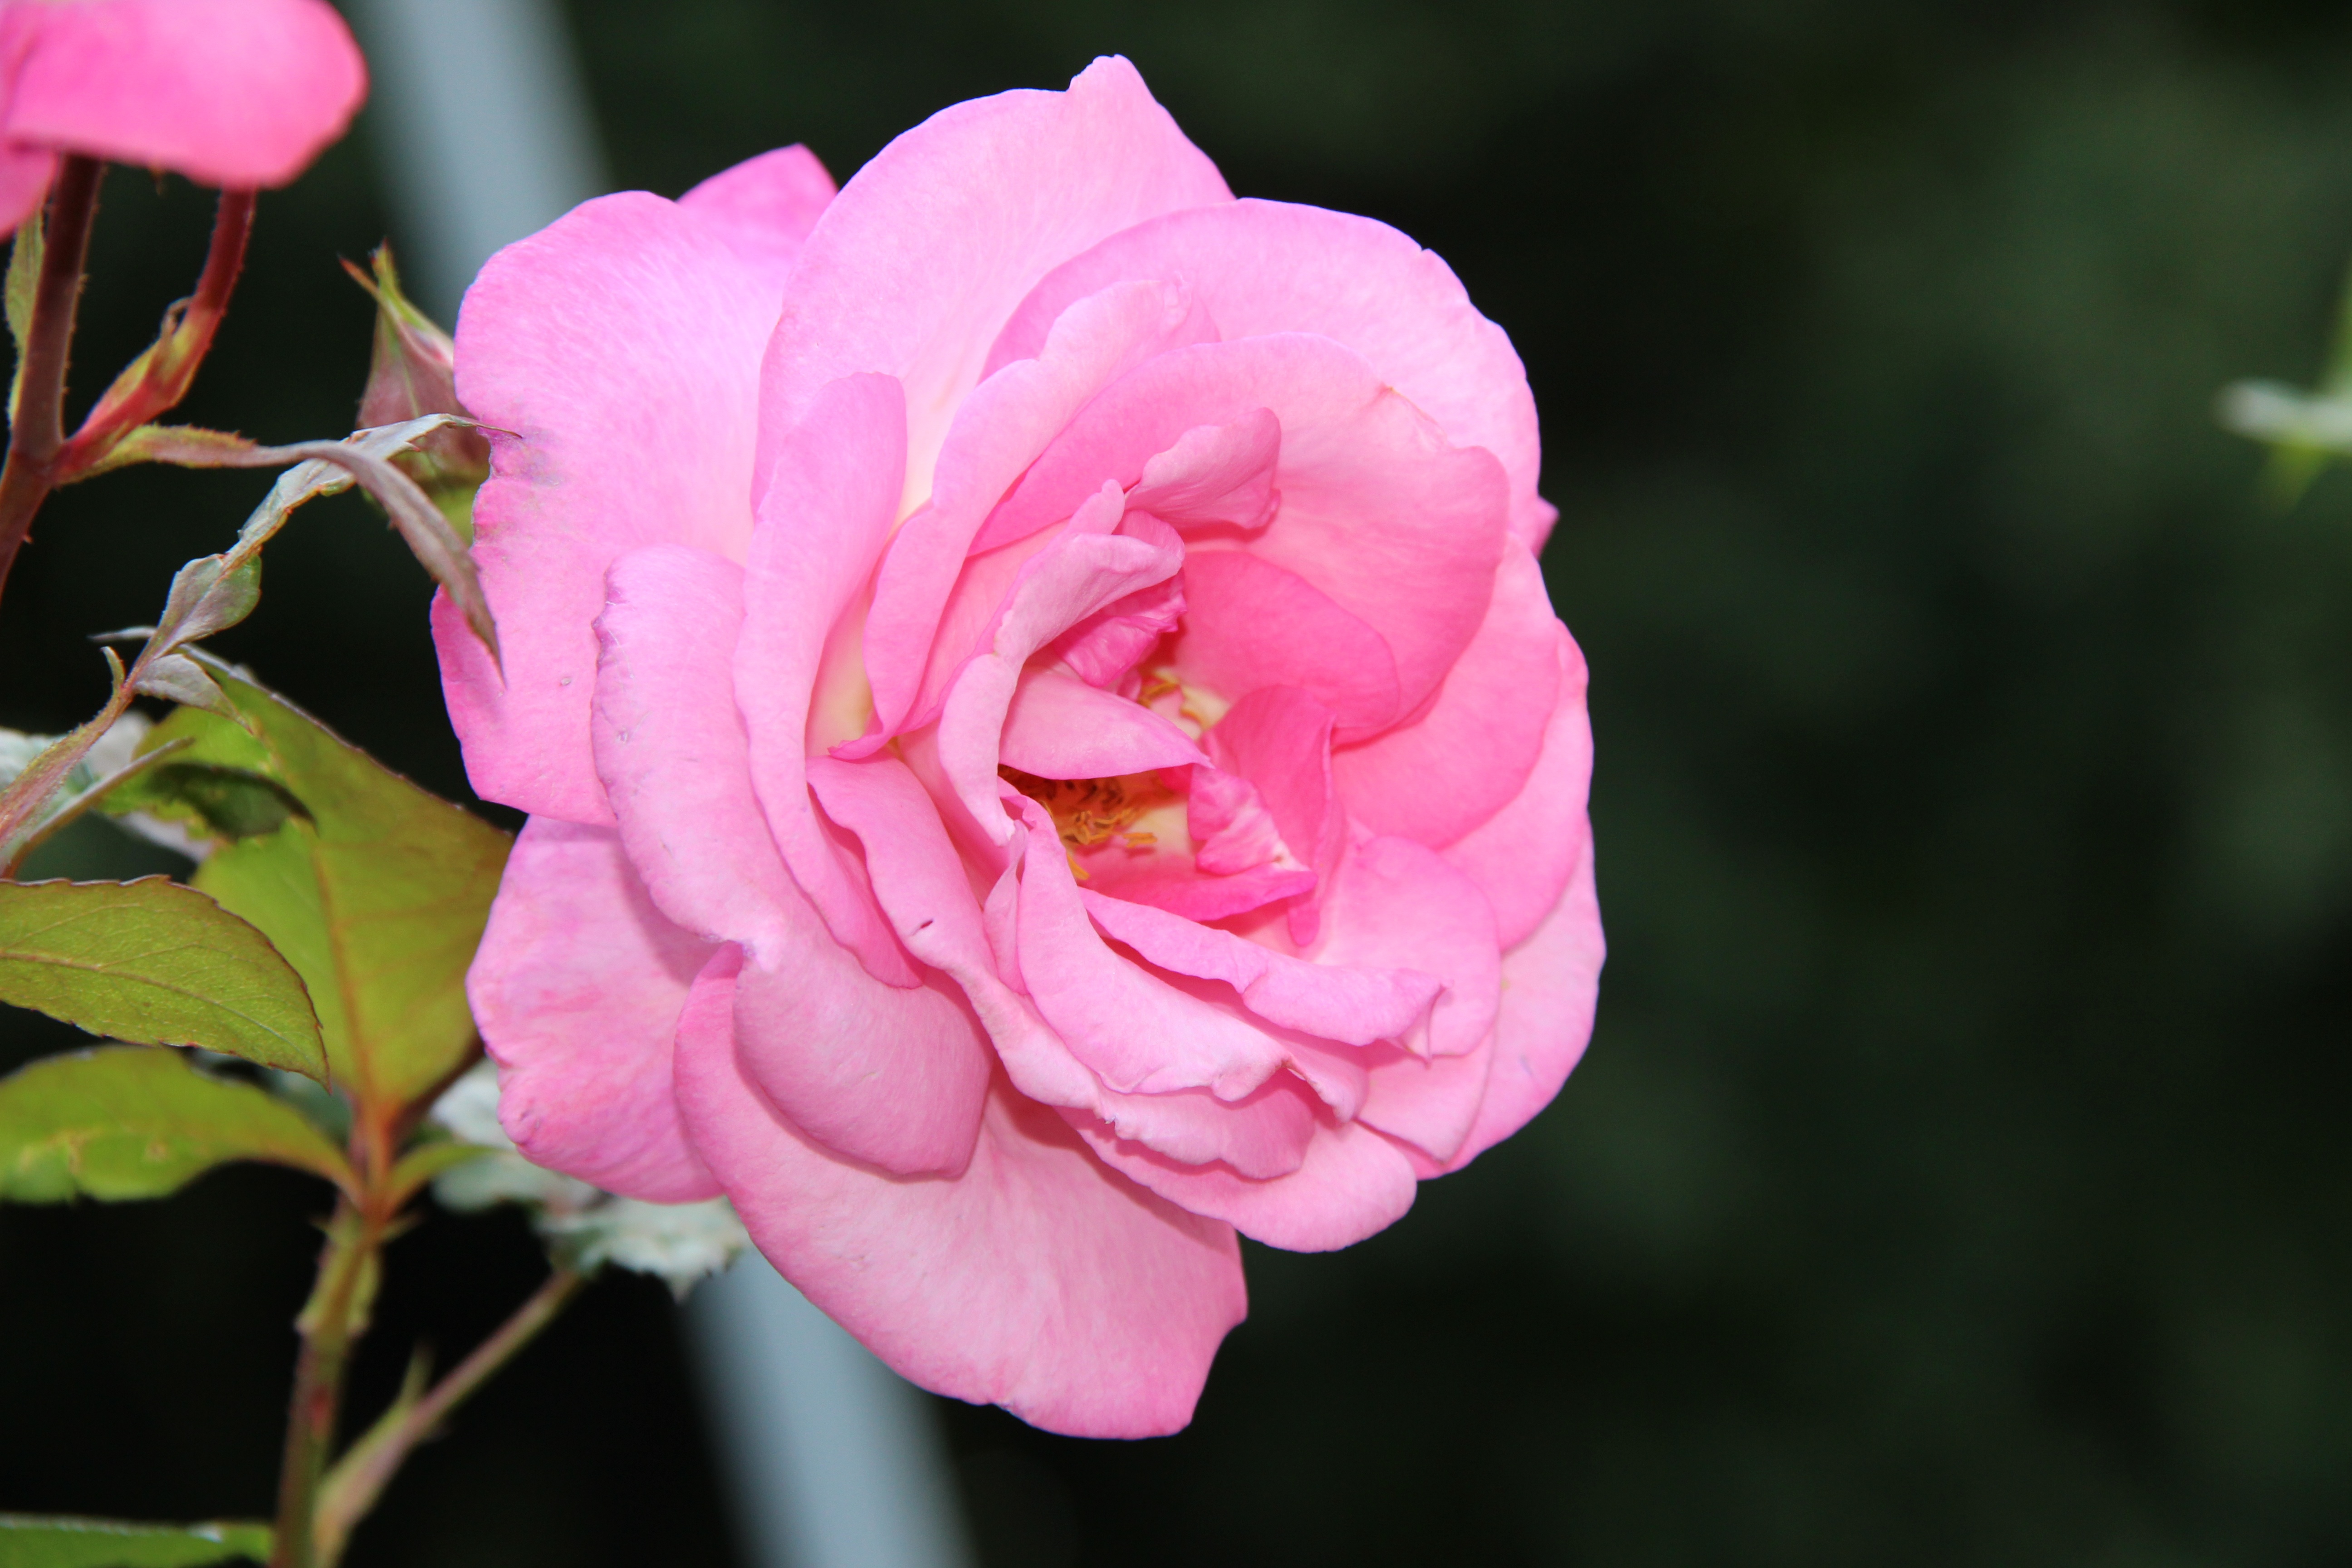
nature, blossom, plant, flower, petal, summer, rose, pink, flora, flowers, roses, shrub, beautiful, floribunda, irina, macro photography, rose garden, summer flowers, flowering plant, garden roses, rose family, land plant, rosa centifolia, rose order